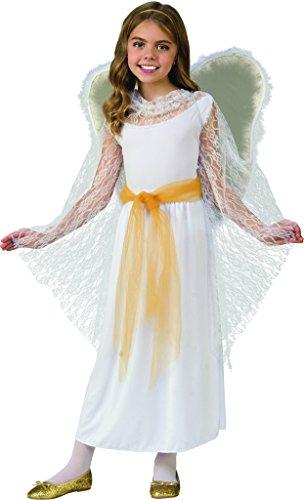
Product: Rubie's Lace Angel Children's Costume, na, Large
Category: Clothing, Shoes & Jewelry | Costumes & Accessories | Kids & Baby | Girls | Costumes
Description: Angel costume dress with lace accent and wings.
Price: $18.39
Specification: ProductDimensions:13x3x18inches|ItemWeight:10.4ounces|ShippingWeight:12.3ounces(Viewshippingratesandpolicies)|DomesticShipping:ItemcanbeshippedwithinU.S.|InternationalShipping:ThisitemcanbeshippedtoselectcountriesoutsideoftheU.S.LearnMore|ASIN:B078976DX4|Itemmodelnumber:641234_L|Manufacturerrecommendedage:8-10years